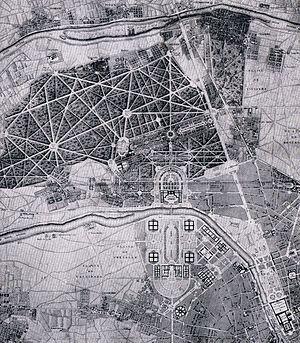
Carte présentant le palais du Roi de Rome et ses alentours (Champs de Mars, Bois de Boulogne, villages de Chaillot et Passy)